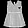
Label: Dress